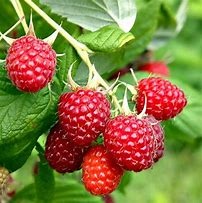
Label: raspberry